Edward Spencer (English politician)

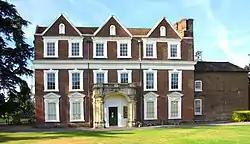
Boston Manor House

In 1621, Spencer was elected Member of Parliament for Brackley. He was re-elected MP for Brackley in 1624 and 1625. He was of Boston Manor when he was knighted at Hampton Court on 27 December 1625. In 1626 he was elected MP for Middlesex. He was re-elected MP for Middlesex in May 1648 as a recruiter to the Long Parliament, but was excluded under Pride's Purge in December.